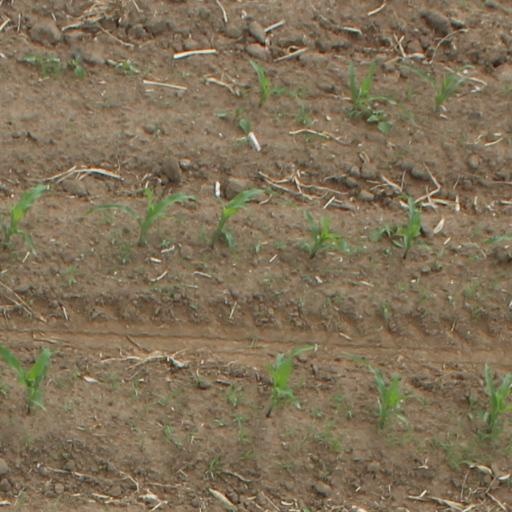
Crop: maize; corn